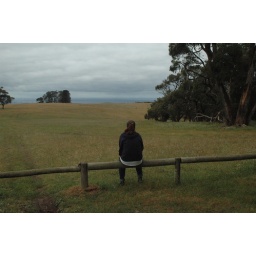
This is the fence around the cottage. The dots in the distant field are kangaroos.